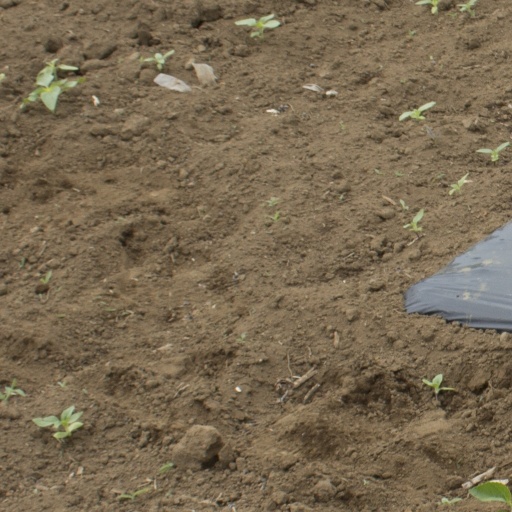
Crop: Jerusalem artichoke